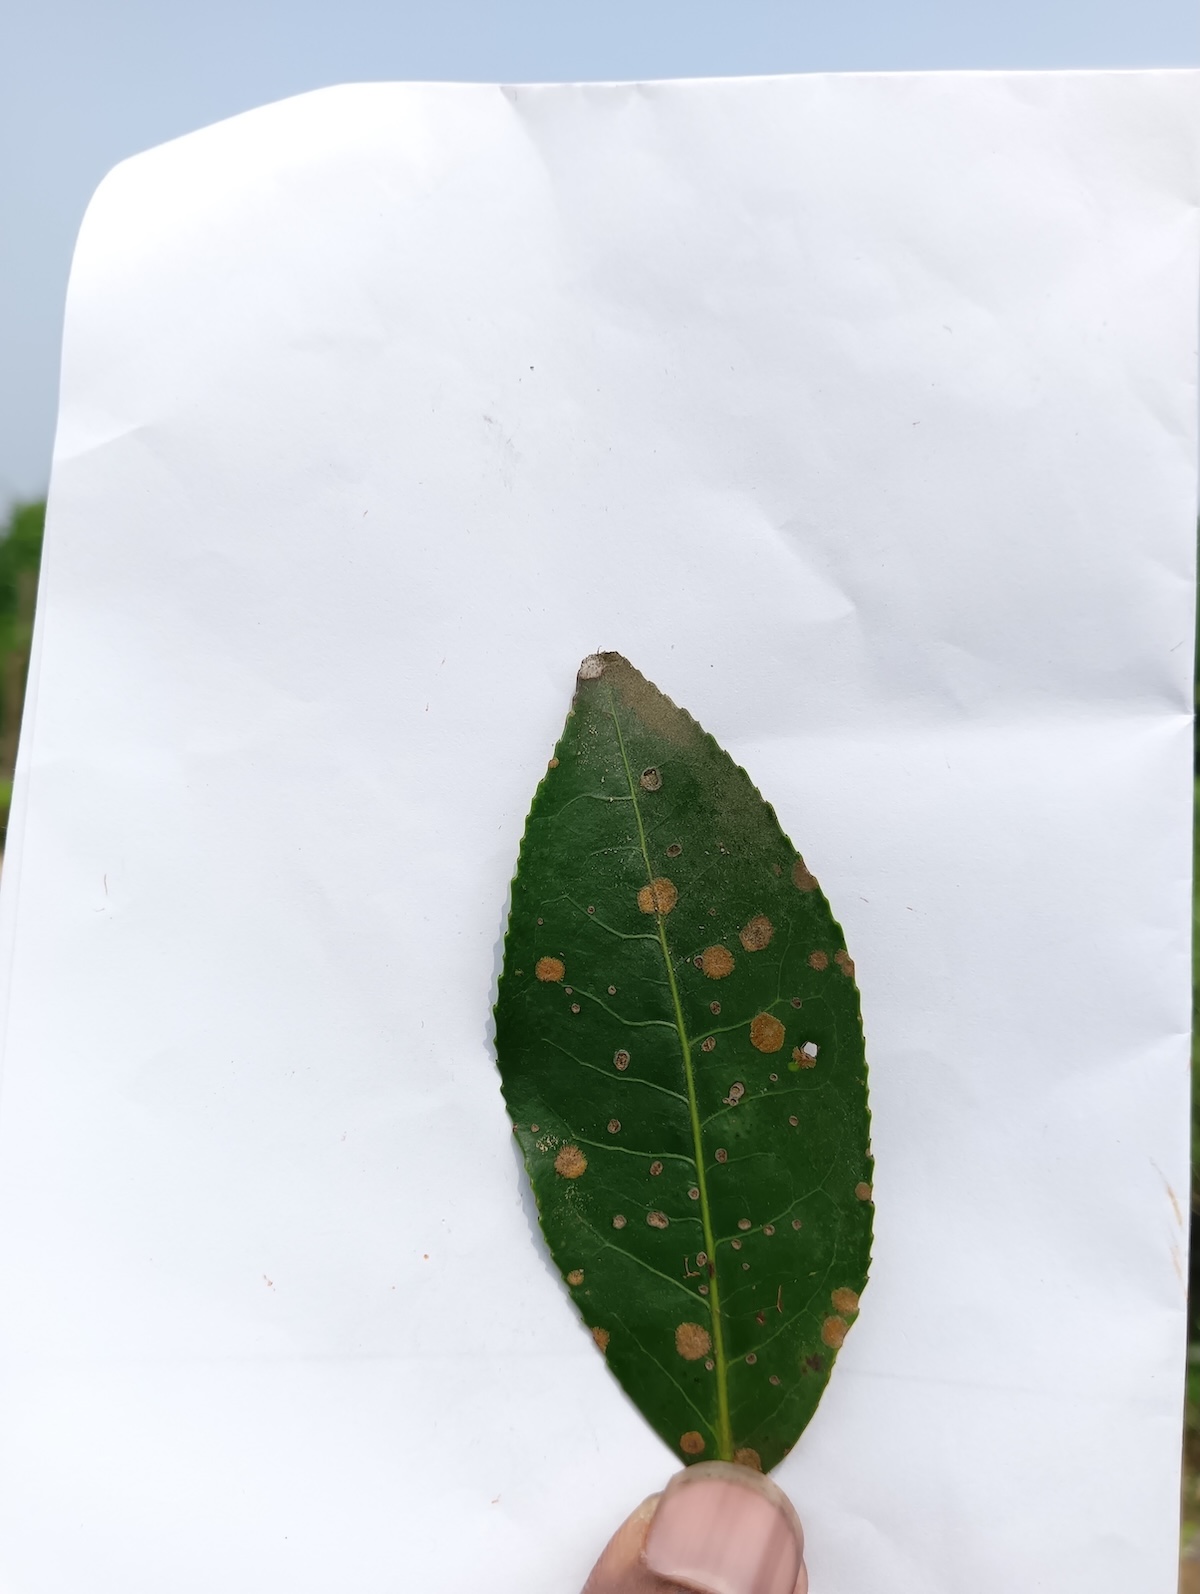
Label: Tea algal leaf spot